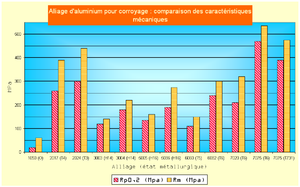
Comparaison des caractéristiques mécaniques das alliages d'aluminium pour corroyage. &lt
Les alliages d'aluminium pour corroyage sont des alliages à base d'aluminium destinés pour la majorité à être transformés par des techniques de forge.